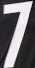
Number: 7